The E-Branch Guide to Psionics

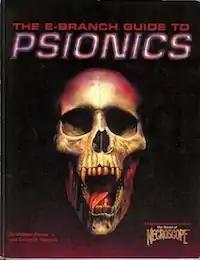

The E-Branch Guide to Psionics is a 1996 role-playing game supplement for Brian Lumley's "The World of Necroscope" published by West End Games.